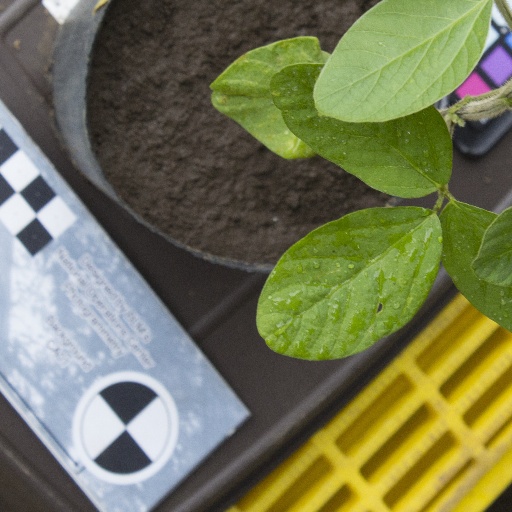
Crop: soybean